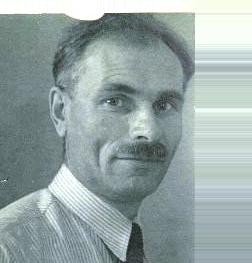
Age: 60